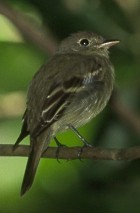
the bird is grey with a plump belly and short beak.
this small bird is gray with a small pointed beak and black beady eyes.
the bird is small and a dark brown color that blends in with the branches, the wings are also very small.
this bird has a speckled belly and breast with a short pointy bill.
this little bird is a brown chestnut color with black wings that seemed to be outlined.
this bird has wings that are brown and has a white body
this tiny bird has a small tan bill with a brown crown and dark brown secondariesthe dark black and gray plumage of this bird covers most of its body, with a fair amount of white on its breast and it's head with a small slightly rounded beak seems disproportionately small compared to its body.
a small brown bird, with black primaries, and a short bill.
this little bird is brown with the primary and tail feathers being darker then the rest of the bird and its beak is short and pointed.
Species: Yellow Bellied Flycatcher